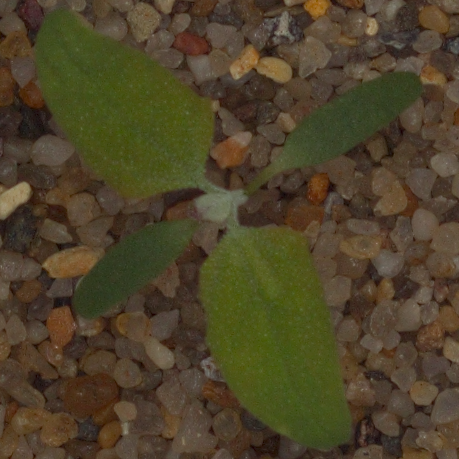
Label: fat_hen